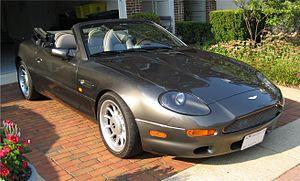
L’Aston Martin DB7 est une voiture de Grand Tourisme produite par le constructeur automobile britannique Aston Martin entre mars 1993 et janvier 2004. Elle est disponible en coupé ou en cabriolet. Le prototype est terminé en novembre 1992 et présenté au salon de Genève en mars 1993. Lancée en 1993, la DB7 a été l'épine dorsale de la compagnie. À cette époque, elle est le modèle Aston Martin le plus produit de tous les temps, dépassant la production combinée des classiques DB4, DB5 et des DB6. Depuis 1914, Aston Martin a construit un peu plus de 22 000 voitures dont plus de 7 000 DB7 ce qui prouve l’importance de ce modèle dans la croissance de la compagnie. Il ne fait guère de doute que sans la DB7, Aston Martin serait aujourd'hui en bien fâcheuse posture financière.